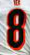
Number: 8